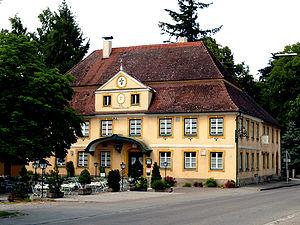
Obenhausen est un village appartenant à la commune de Buch en Allemagne. Sa population comptait 783 habitants en 2010. Il se trouve à 25 kilomètres d'Ulm et de Memmingen.